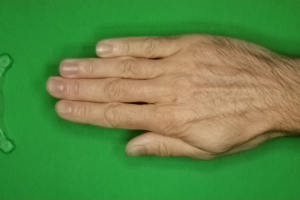
Label: paper